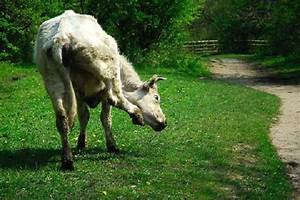
Label: cow